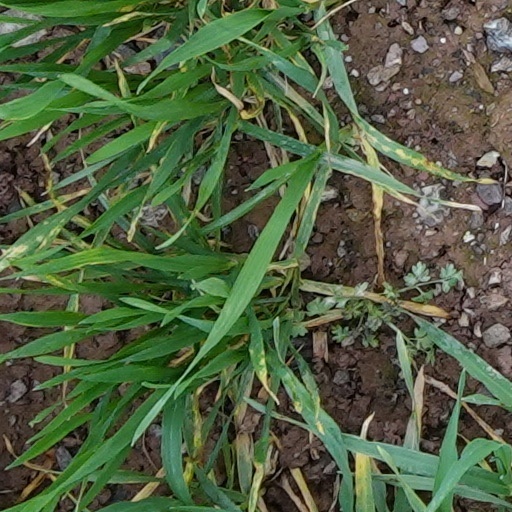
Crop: wheat